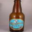
Label: bottle